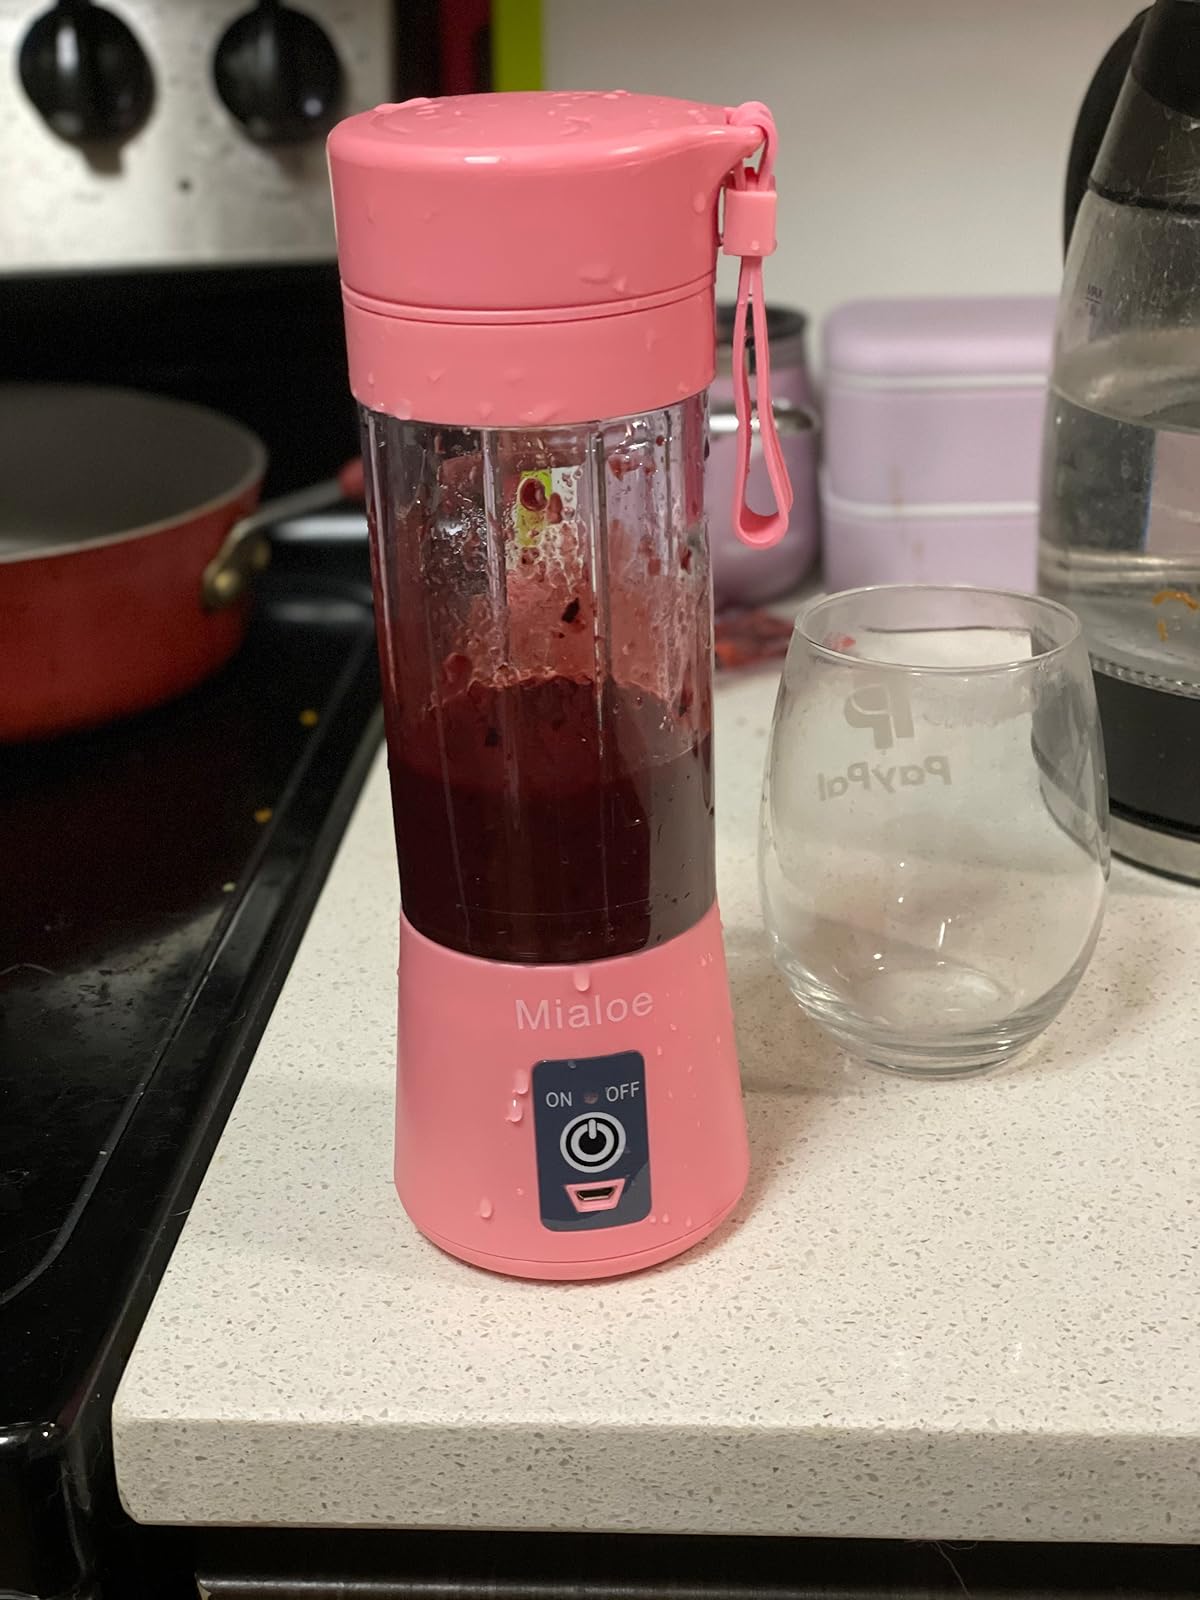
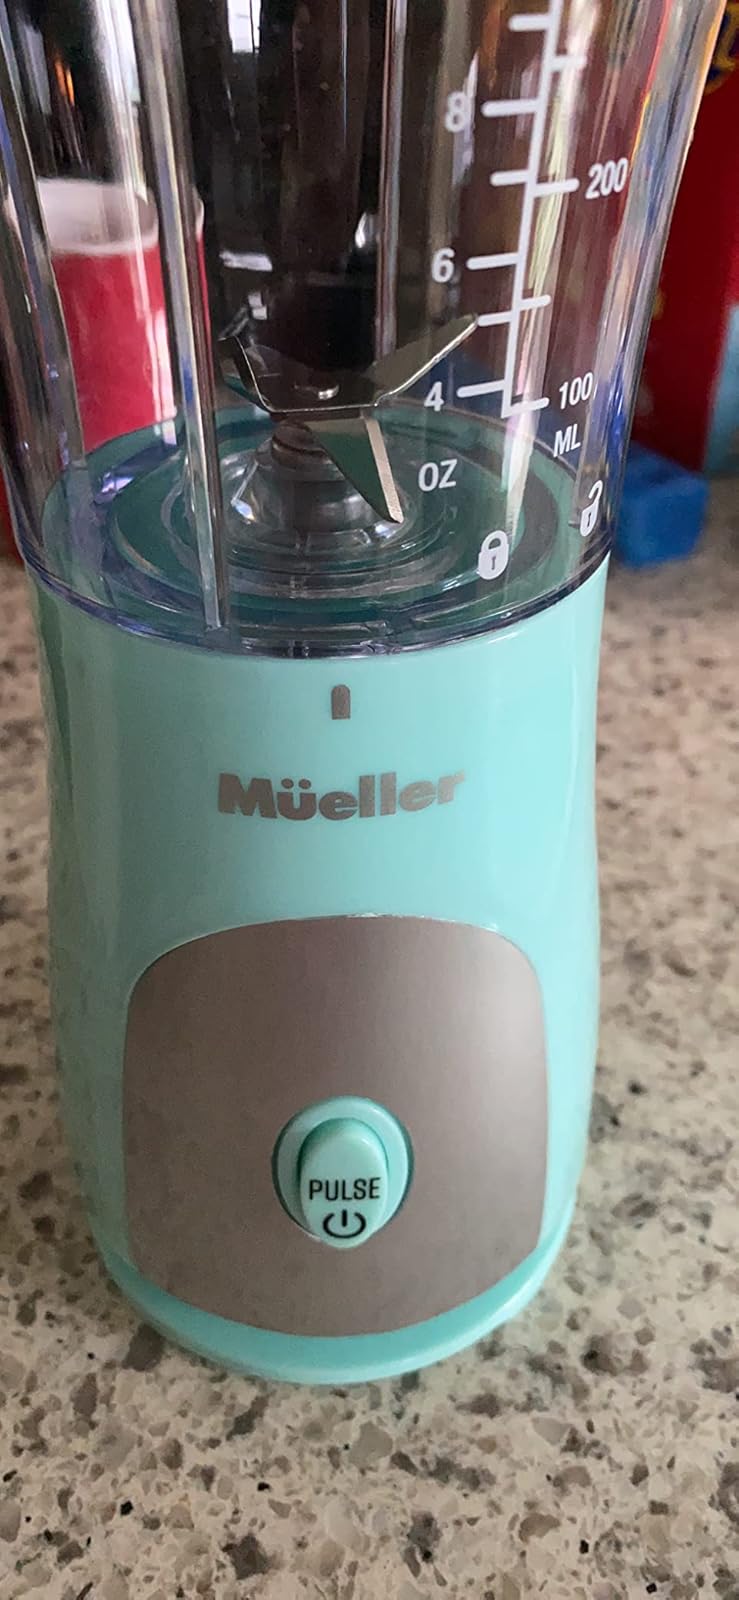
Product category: items_blender
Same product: no